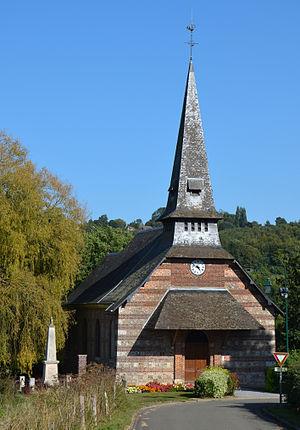
Église Sainte-Geneviève de Perruel, Eure, Normandie, France
Perruel est une commune française située dans le département de l'Eure, en région Normandie.